Thiruvilwamala

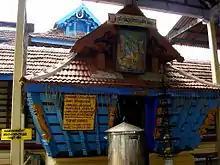
VilvadhrinathaTemple

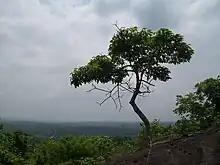
Thiruvilwamala Hill

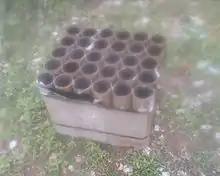
Fireworks at Thiruvilwavamala

Thiruvilwamala is a hilly village in the northern terrain of Thrissur district of Kerala state in southern India. It is located 47 kilometres northeast of district headquarters Thrissur. Kasavu clothing is made in Kuthampully, a nearby village.